Carbon fibers

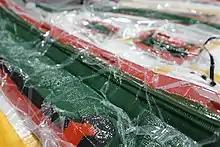
The look of the product before the heating process

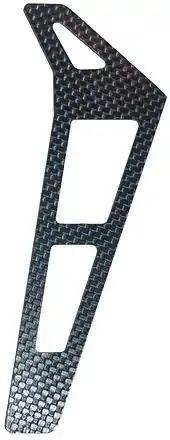
Tail of a radio-controlled helicopter, made of carbon fiber reinforced polymer

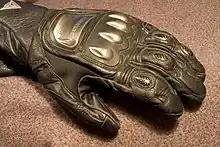
Motorcycle racing gloves with carbon fiber protectors for ligaments in fingers

Precursors for carbon fibers are polyacrylonitrile (PAN), rayon and pitch. Carbon fiber filament yarns are used in several processing techniques: the direct uses are for prepregging, filament winding, pultrusion, weaving, braiding, etc. Carbon fiber yarn is rated by the linear density (weight per unit length; i.e., 1 g/1000 m = 1 tex) or by number of filaments per yarn count, in thousands. For example, 200 tex for 3,000 filaments of carbon fiber is three times as strong as 1,000 carbon filament yarn, but is also three times as heavy. This thread can then be used to weave a carbon fiber filament fabric or cloth. The appearance of this fabric generally depends on the linear density of the yarn and the weave chosen. Some commonly used types of weave are twill, satin and plain. Carbon filament yarns can also be knitted or braided. Dry fabric carbon fiber composites (CFRP) are typically cut using CNC digital cutting systems equipped with rotating machine knives and ultrasonic cutting method.